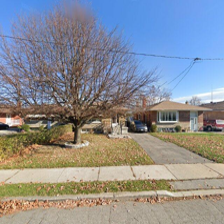
Label: streetView